U.S. Horse Artillery Brigade

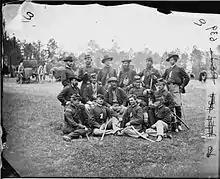
Officers of the Horse Artillery Brigade at Fair Oaks, 1862. Photo by James F. Gibson. Library of Congress.

The Horse Artillery Brigade of the Army of the Potomac was a brigade of various batteries of horse artillery during the American Civil War.